The Collective (band)

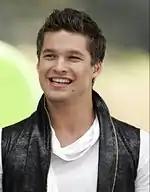
Zach Russell

Zachariah Russell, born , is from Rockhampton, Queensland. Russell auditioned for "The X Factor" singing Stevie Wonder's "Superstition" and received a mixed response from the judges. Mel B thought his rendition was annoying, Natalie Bassingthwaighte said he "butchered the song" but has star quality, and Ronan Keating said it was the wrong song choice. However, he received four yes votes from the judges and progressed to the next round. Prior to entering "The X Factor", Russell worked for his father's courier company.